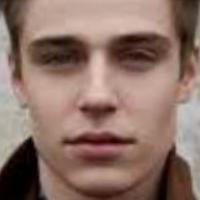
Age group: age 21-30